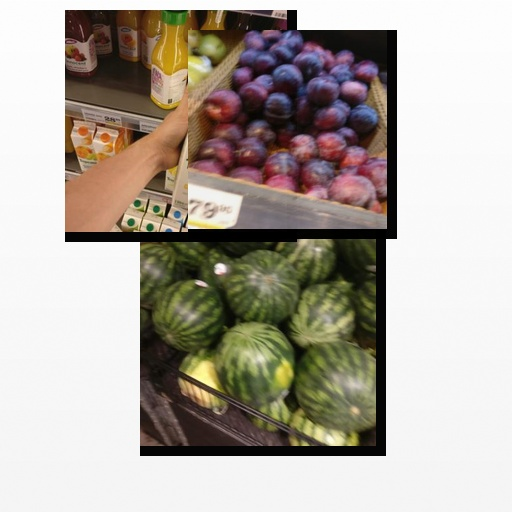
Food items: plum, golden_grapefruit_juice, melon